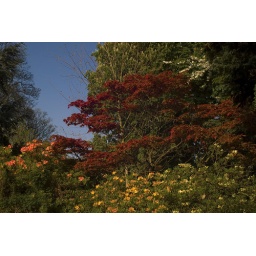
Loved the contrast of colour here, the red peach and oranges were just amazing against the blue and green of the sky and surrounding foliage.